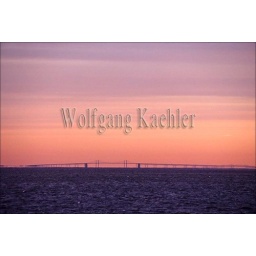
Usa, maryland, chesapeake bay, near annapolis, highway 301 bridge